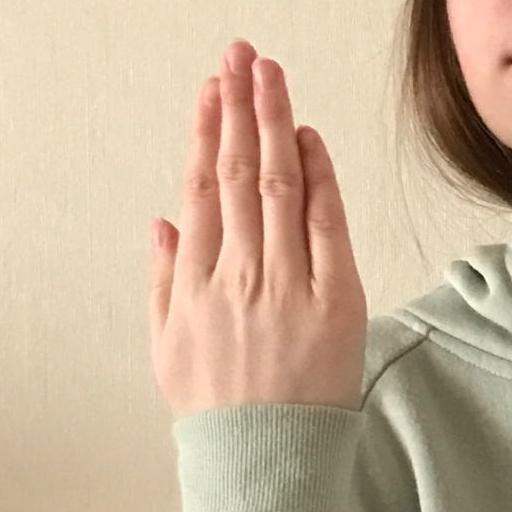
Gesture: stop_inverted